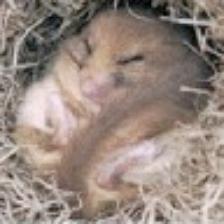
Label: NonHuman